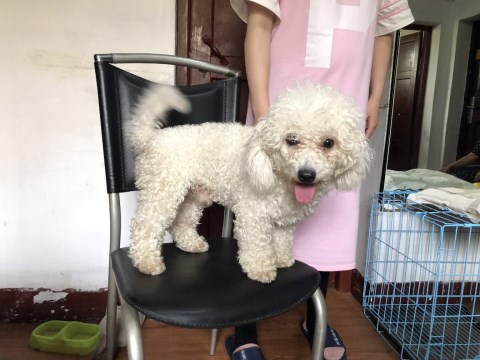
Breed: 3083-n000117-Bichon_Frise